Gijsbert Claesz van Campen

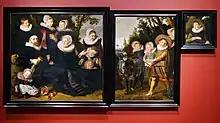
Remaining fragments of Gijsbert Claesz van Campen family portrait; the left half is in Toledo, Ohio, and the right half is in Brussels

Gijsbert Claesz van Campen was born in Leiden as the son of a merchant from Amsterdam, but moved to Haarlem, where he became a cloth merchant and dean of the Merchant's guild there in 1614. He moved to Haarlem after he married Maria Joris in 1604, where they lived in a large house known as the "Bontekoe" in Kerkstraat. That is the location today of the main hall of the Hofje In den Groenen Tuin, which was completely rebuilt in the 19th century, but which is a very large house in Warmoesstraat (formerly known as Kerkstraat). Soon after his marriage, Gijbert van Campen sold half of a house in Noordwijk to Adriaen Stalpert van Wiele of Leiden in 1607, who was living in the other half. On 11 September 1625, he was the only witness for the second marriage of Floris van Dyck to Cornelia Jansdr. Vlasman.